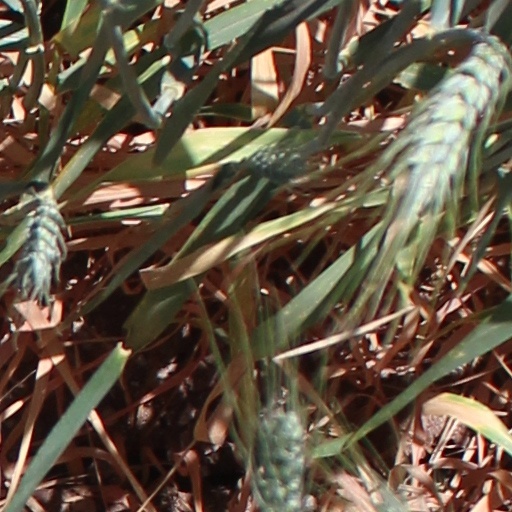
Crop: wheat